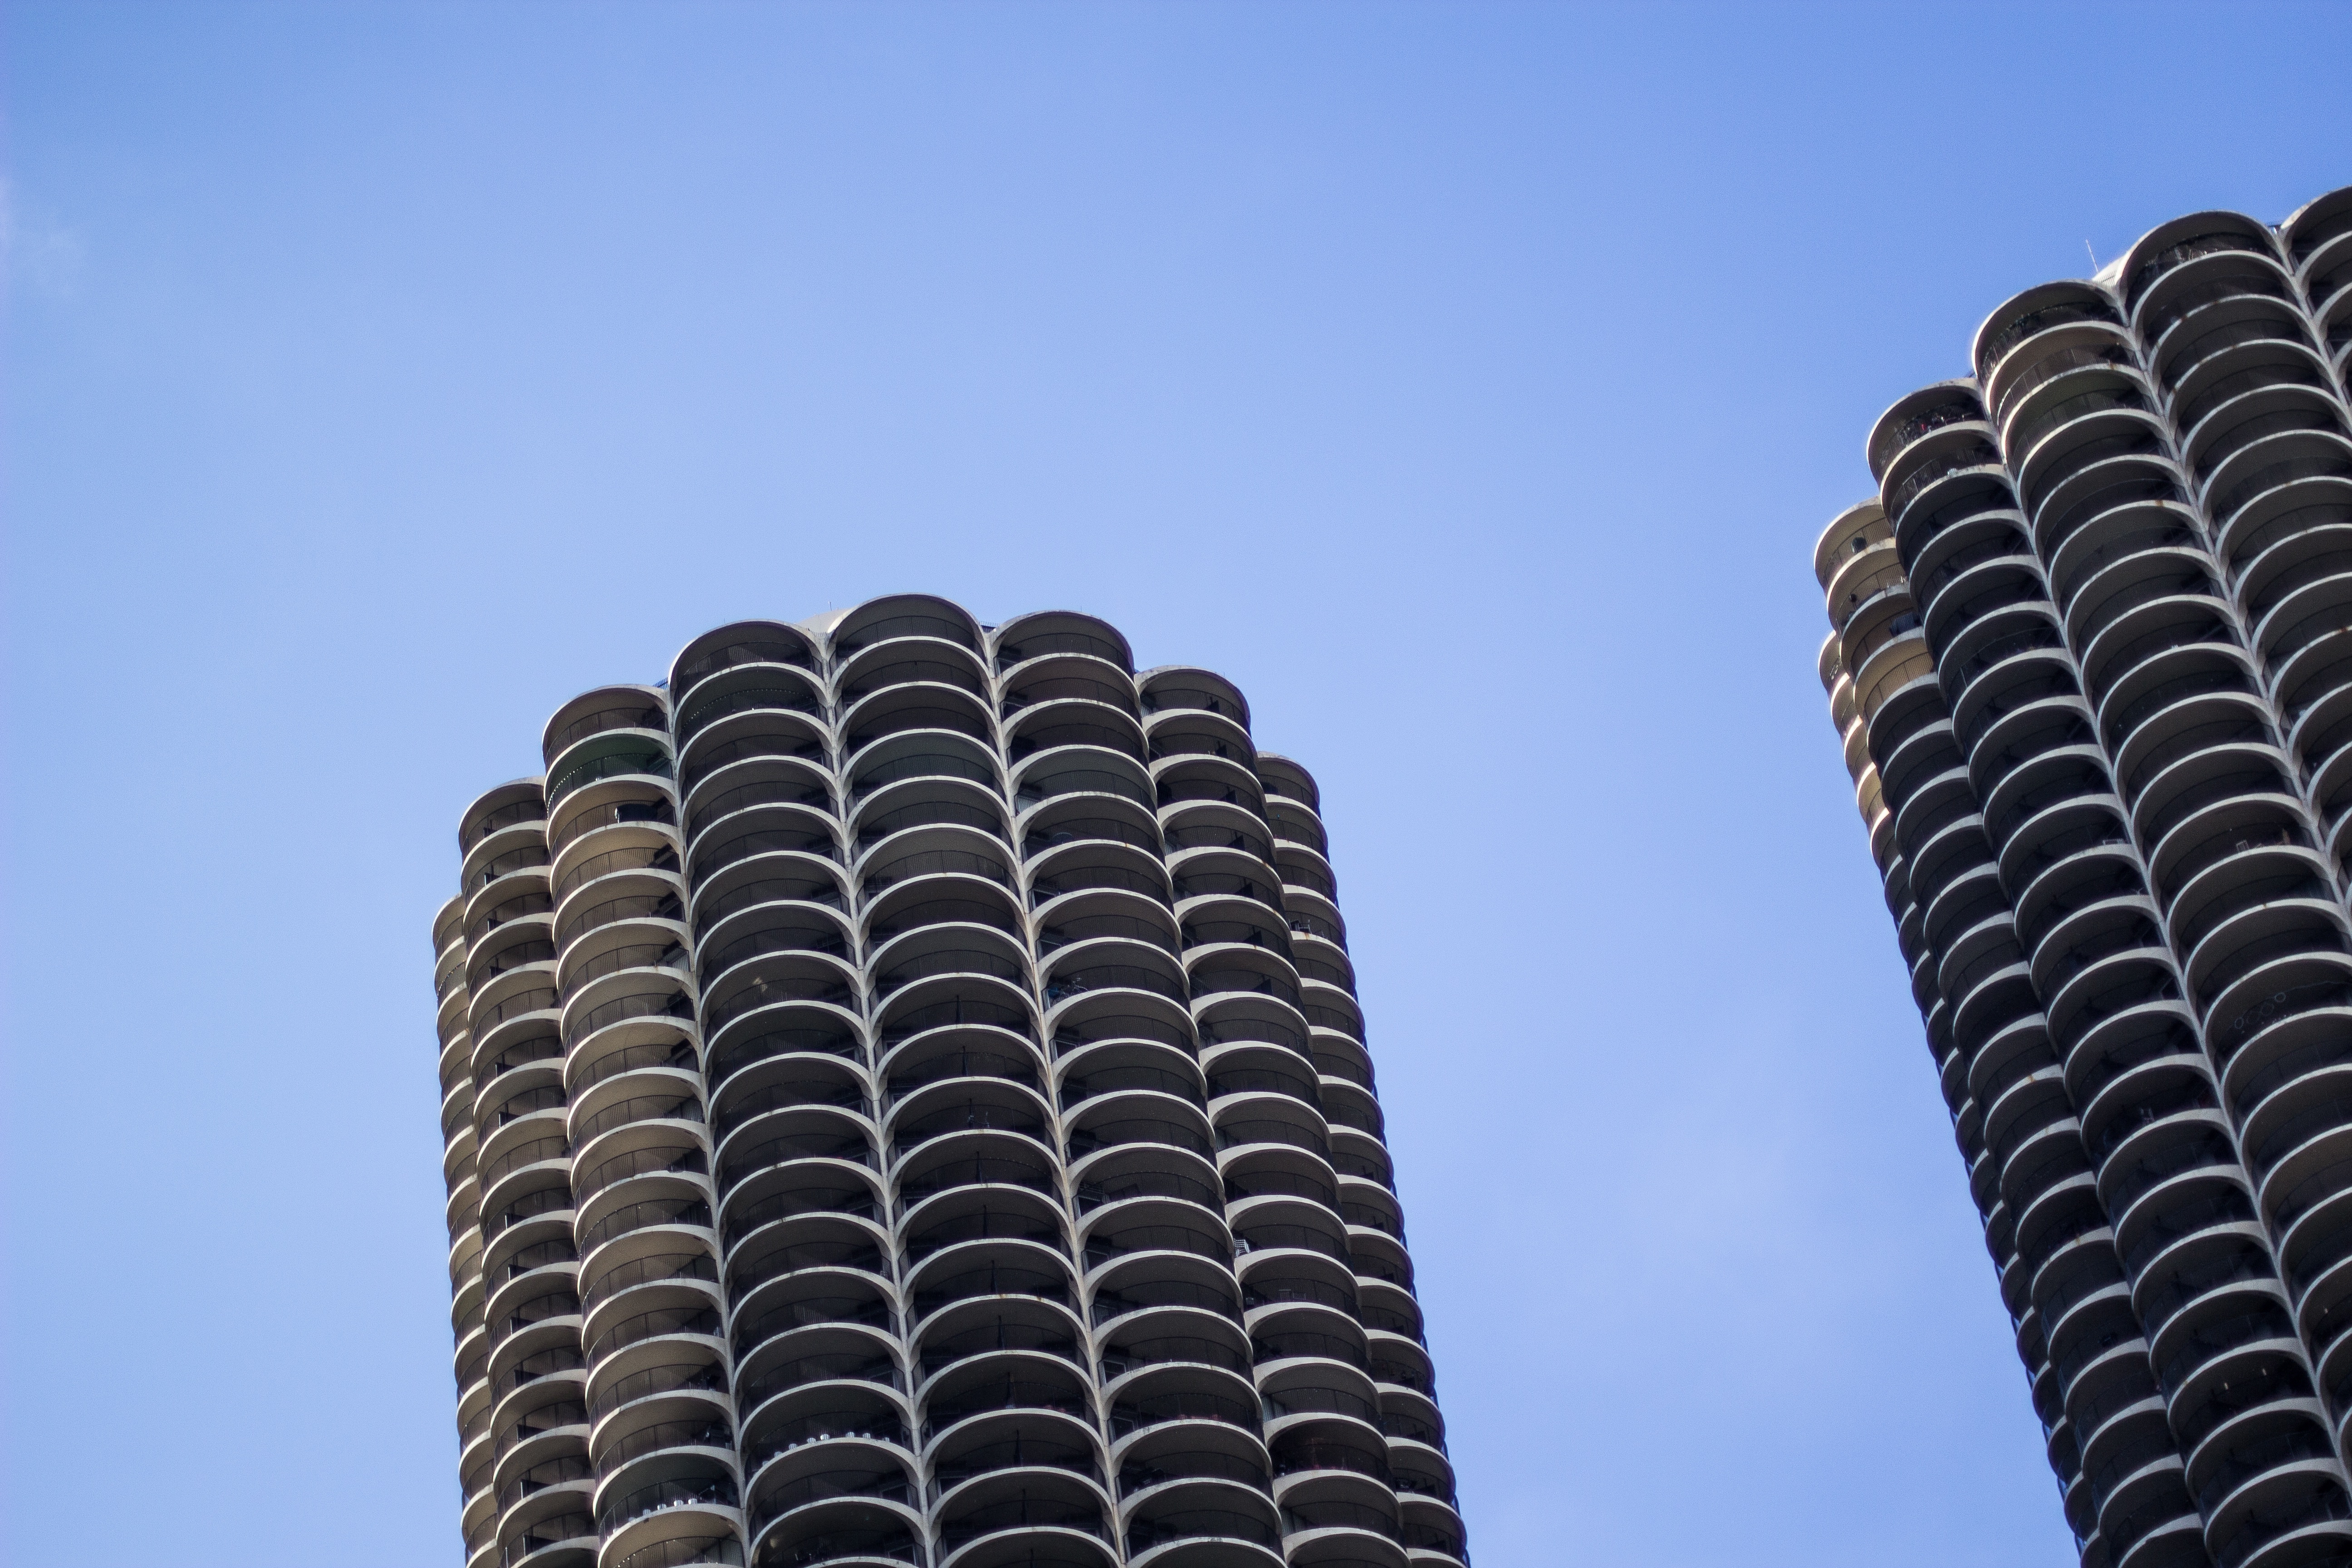
architecture, sky, building, skyscraper, line, tower, landmark, facade, tower block, metropolis, condominium, metropolitan area